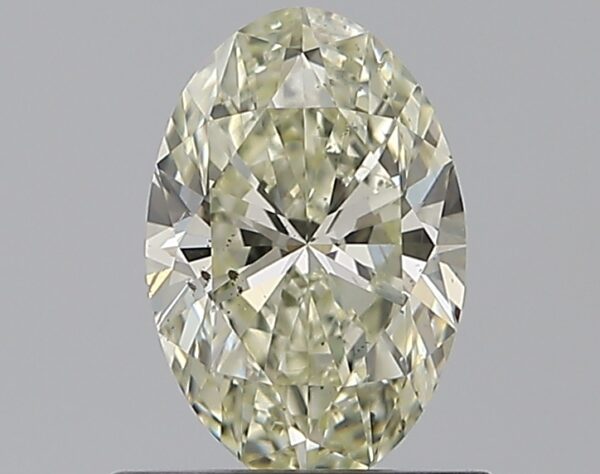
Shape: oval
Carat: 0.7
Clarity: SI1
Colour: M
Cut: EX
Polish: EX
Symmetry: VG
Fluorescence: N
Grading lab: GIA
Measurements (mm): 7.36 x 4.9 x 3.07